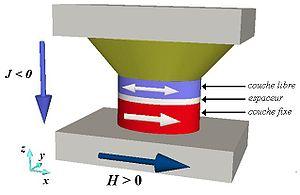
Le phénomène de transfert de spin, ou couple de transfert de spin, survient lorsqu'un courant polarisé en spin traverse un matériau magnétique. Cette interaction se traduit par un couple s'exerçant sur l'aimantation de ce solide. De cette manière il est possible d'agir sur l'aimantation sans utiliser de champ magnétique. Ce phénomène a d'abord été prédit théoriquement indépendamment par L. Berger et J. Slonczewski en 1988, puis mis en évidence expérimentalement par Sun dans des empilements magnétiques nano-structurés sous forme de piliers. Avec la magnétorésistance géante, le transfert de spin constitue les briques essentielles de la spintronique.
La gestion de l’énergie dans les systèmes embarqués est fondamentale pour leur bon fonctionnement. Le nombre de ces systèmes est en augmentation constante et leurs domaines d’utilisation sont de plus en plus variés. Les contraintes sont très différentes selon que la conception porte sur un capteur environnemental, un téléphone portable ou une sonde corporelle. L’objectif principal peut être une grande longévité, une taille réduite ou encore un fonctionnement sans batterie.